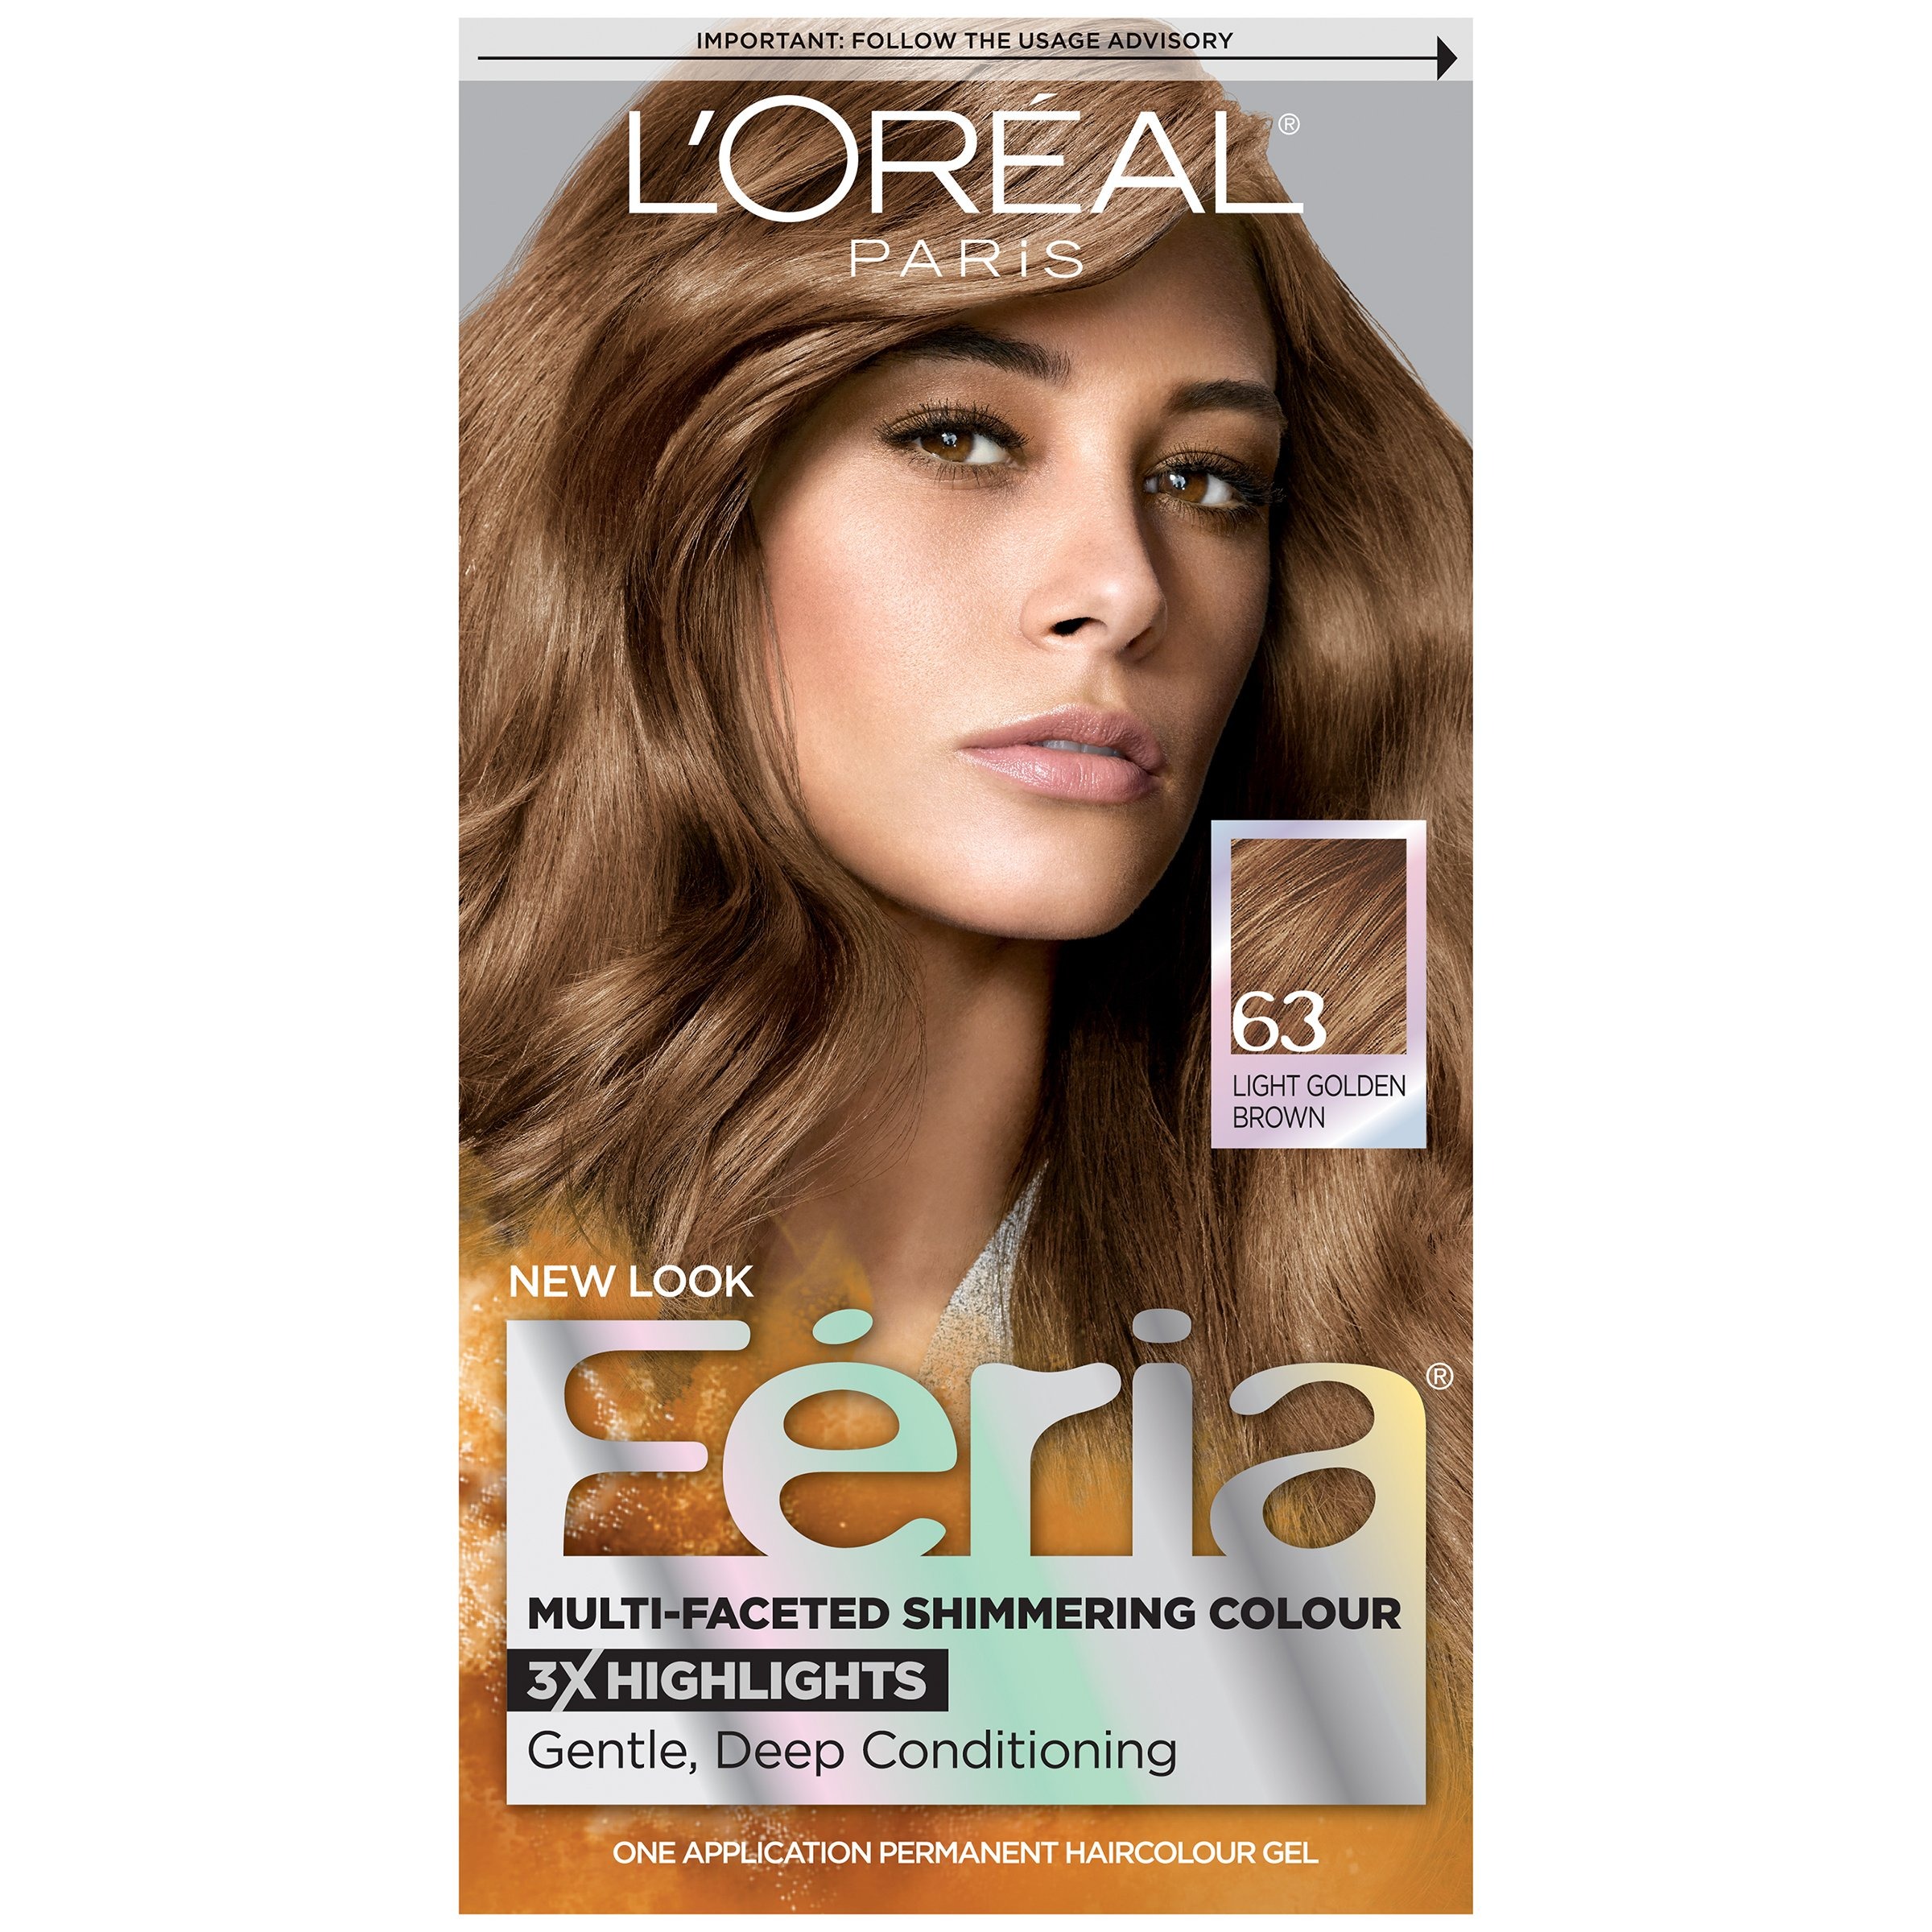
Item Name: L'Oreal Paris Feria Multi-Faceted Shimmering Color, 63 Sparkling Amber (Light Golden Brown)
Bullet Point 1: Multi-Faceted Shimmering Color
Bullet Point 2: Never dull or flat
Bullet Point 3: Never wrecks or ravages
Value: 1.0
Unit: Count

Price: 12.48